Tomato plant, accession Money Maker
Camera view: vertical (180 deg); turntable rotation: 90 degrees
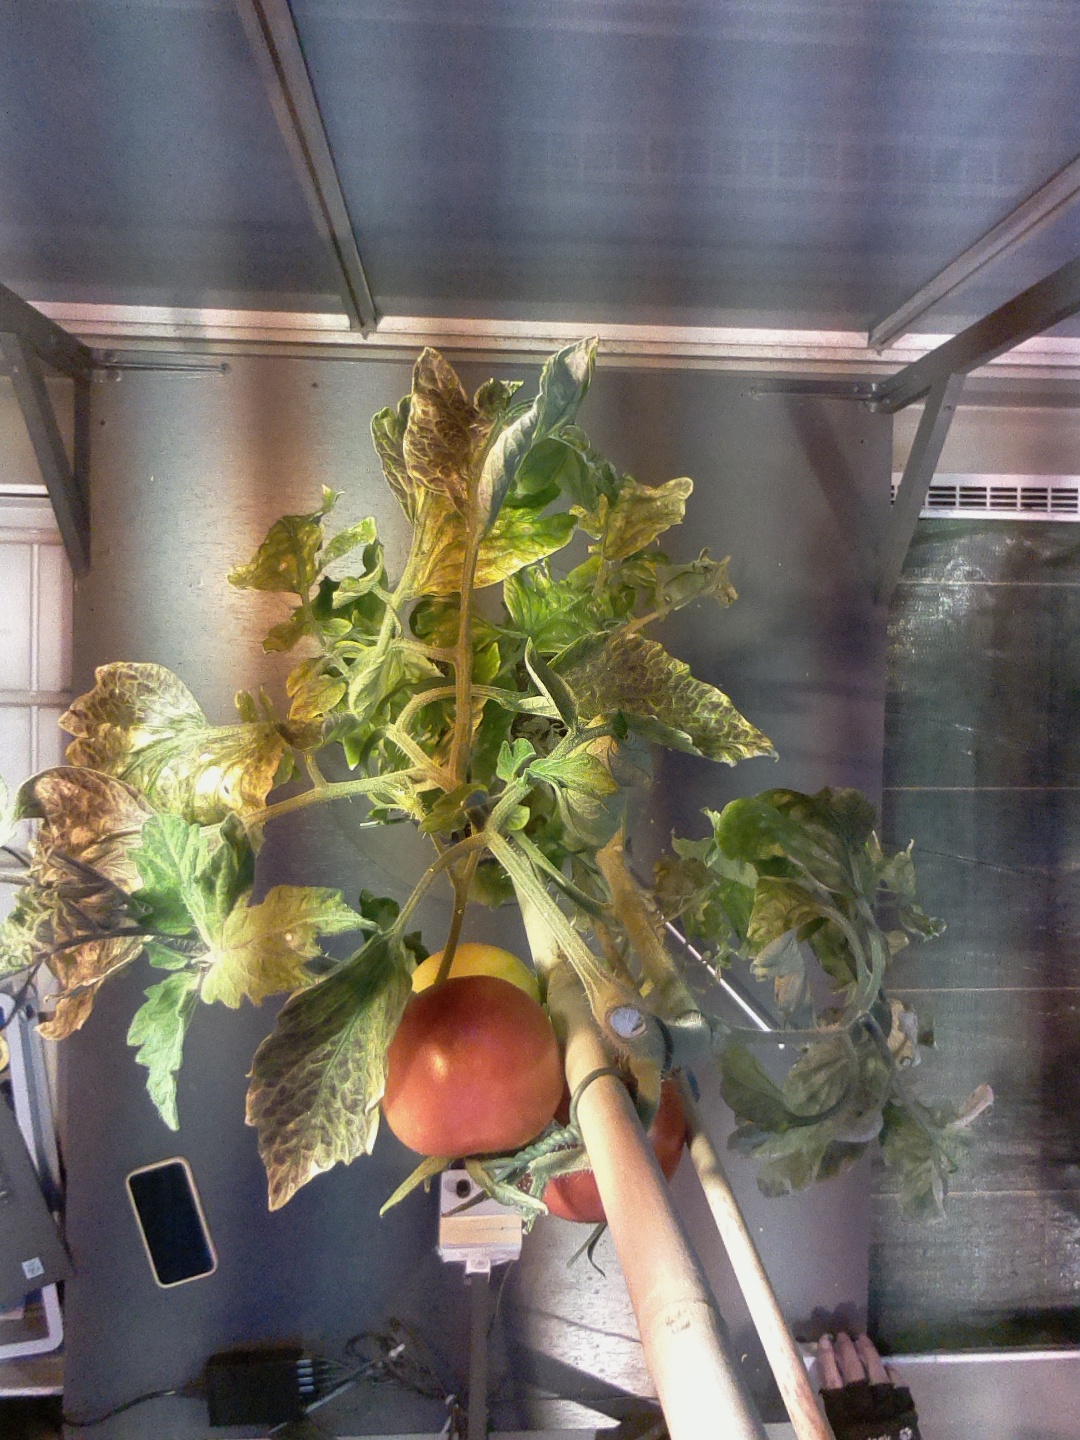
BBCH growth stage 85: 50%-60% of fruits show typical fully ripe color